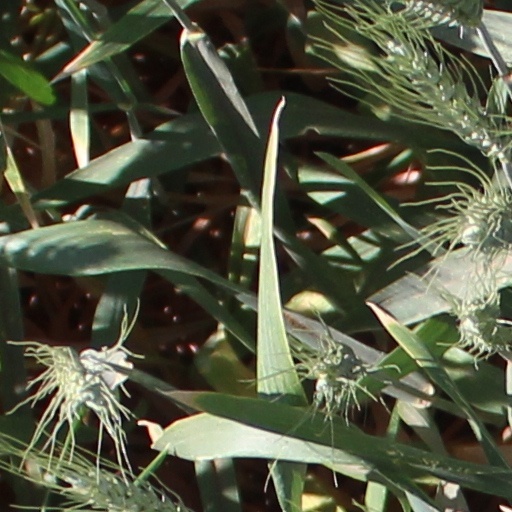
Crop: wheat